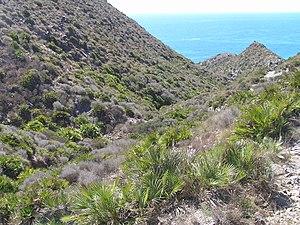
Le palmier nain, palmier doum ou doum ou faux palmier doum est un palmier de petite taille, originaire des régions bordant la mer Méditerranée occidentale. Il est apprécié comme plante ornementale.